Ketura, Israel

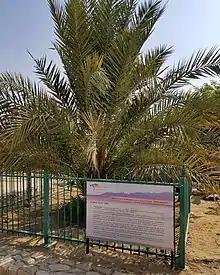
The Judean date palm at Ketura, nicknamed Methuselah

Ketura is part of the Green Kibbutz movement. In addition to promoting awareness, recycling and opening a second-hand store, Ketura planted a community garden and operates a high-tech algae farm.